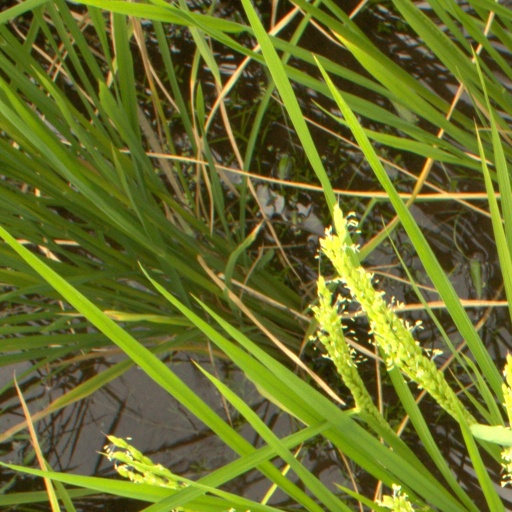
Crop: rice